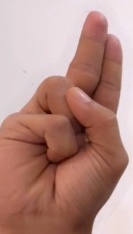
ASL sign: U